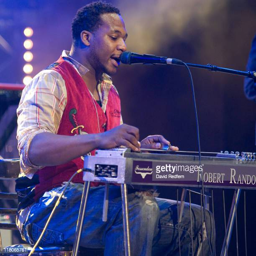
person performs on stage during festival